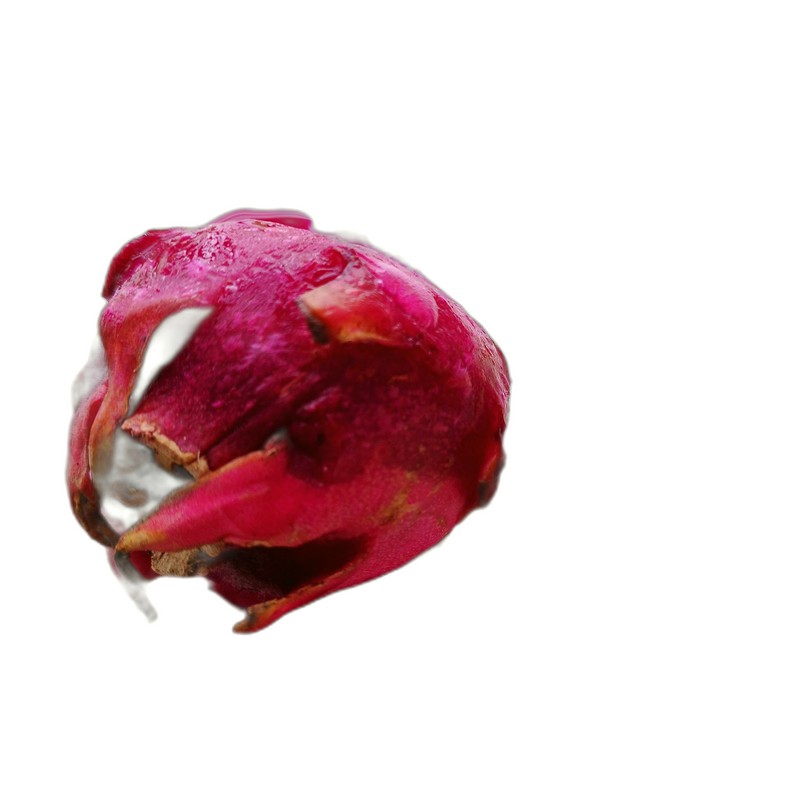
Label: Defect Dragon Fruit